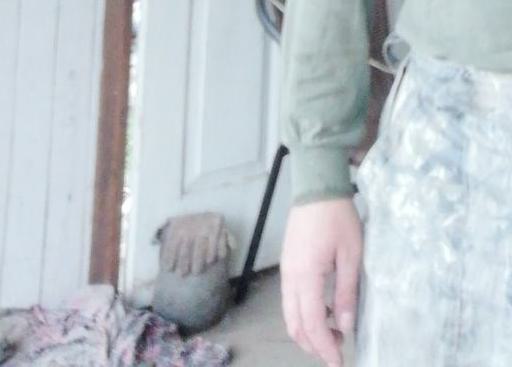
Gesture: no_gesture